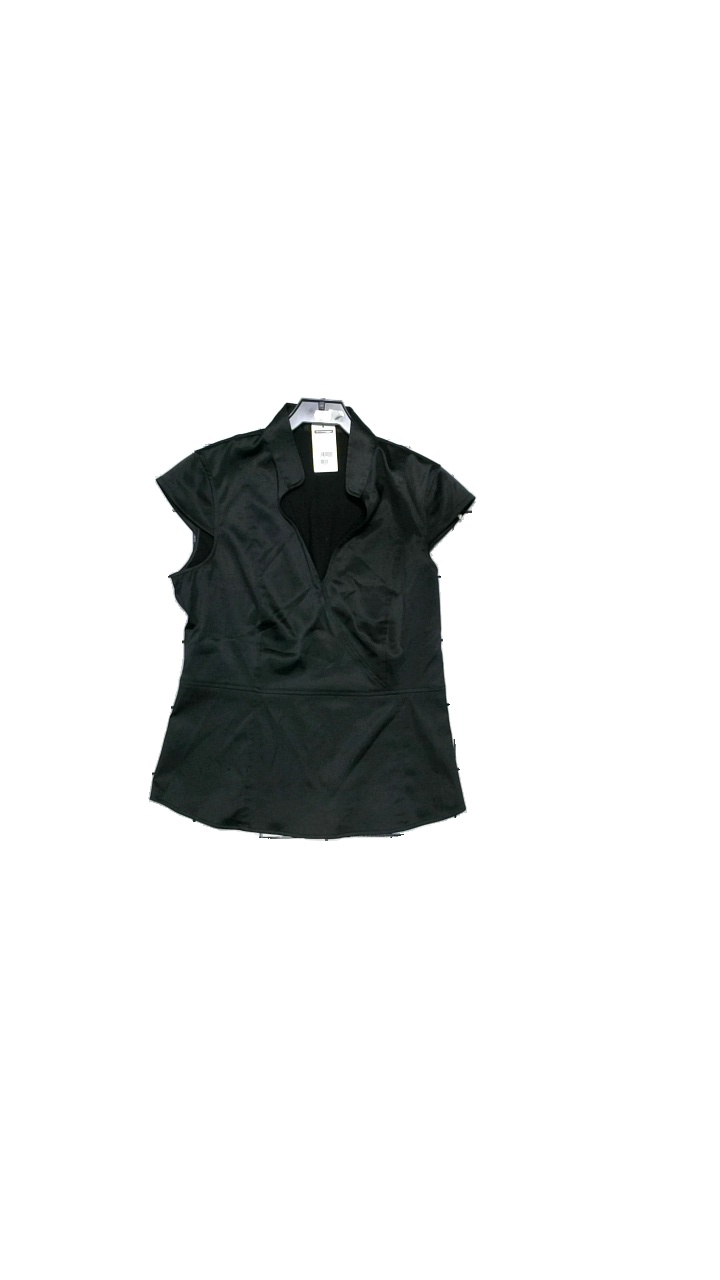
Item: Blouse (Ladies)
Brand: Esprit
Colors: Black
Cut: Regular
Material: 94% polyester, 6% elastane
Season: All
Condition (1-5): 4
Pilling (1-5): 5
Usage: Reuse
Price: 50-100